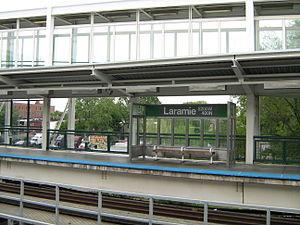
Laramie est une station aérienne de la ligne verte du métro de Chicago.